Wilhering Abbey

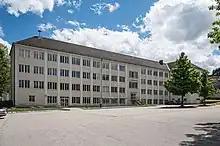
Wilhering Stiftsgymnasium

Under Abbot Theobald Grasböck in 1895, the abbey secondary school ("Gymnasium") was founded with facilities for boarding. At first it consisted only of a private lower school. In the school year 1903/04 the school was granted permission to accept state pupils. From the school year 1917/18 upper forms were added, and the first "Matura" examinations were held in 1922. In 1938 the school and the boarding-house were suspended by the National Socialist régime. After the war the school was immediately re-established, and re-opened in the autumn of 1945. In 1956 a new boarding-house wing was constructed. The school buildings were entirely re-developed in 1963. Girls have been admitted since 1980/81. The facilities for boarding were discontinued at the end of the academic year in 1990. Presently the school offers general education to approximately 450 boys and girls.